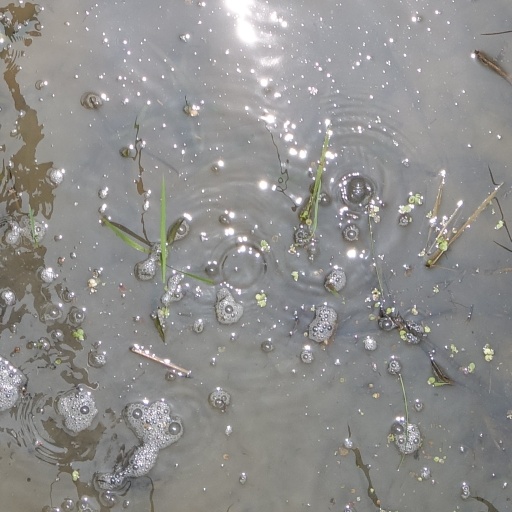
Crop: rice